Spencer Howard

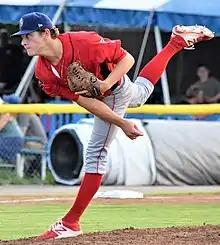
Howard with the Williamsport Crosscutters in 2017

The Philadelphia Phillies of Major League Baseball (MLB) selected Howard in the second round, 45th overall, of the 2017 Major League Baseball Draft. He was the third-highest draft pick in Cal Poly history, and the highest that year. Howard signed with the team that June for a $1.15 million signing bonus. Howard bypassed the Rookie League, being assigned to the Low–A Williamsport Crosscutters of the New York–Penn League. In his first season of professional baseball, Howard put up a 1–1 record with a 4.45 ERA and 40 strikeouts in innings over nine starts. Williamsport pitching coach Hector Berrios spent the season improving Howard's pitching mechanics, making him and the rest of the rotation focus on the lower half of his body, a move which helped to stabilize Howard's velocity and preserve the health of his arm after each start.